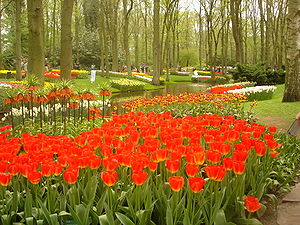
Keukenhof
Tulipaner i Keukenhof
Keukenhof er en blomsterpark beliggende nær Lisse, Nederlandene.